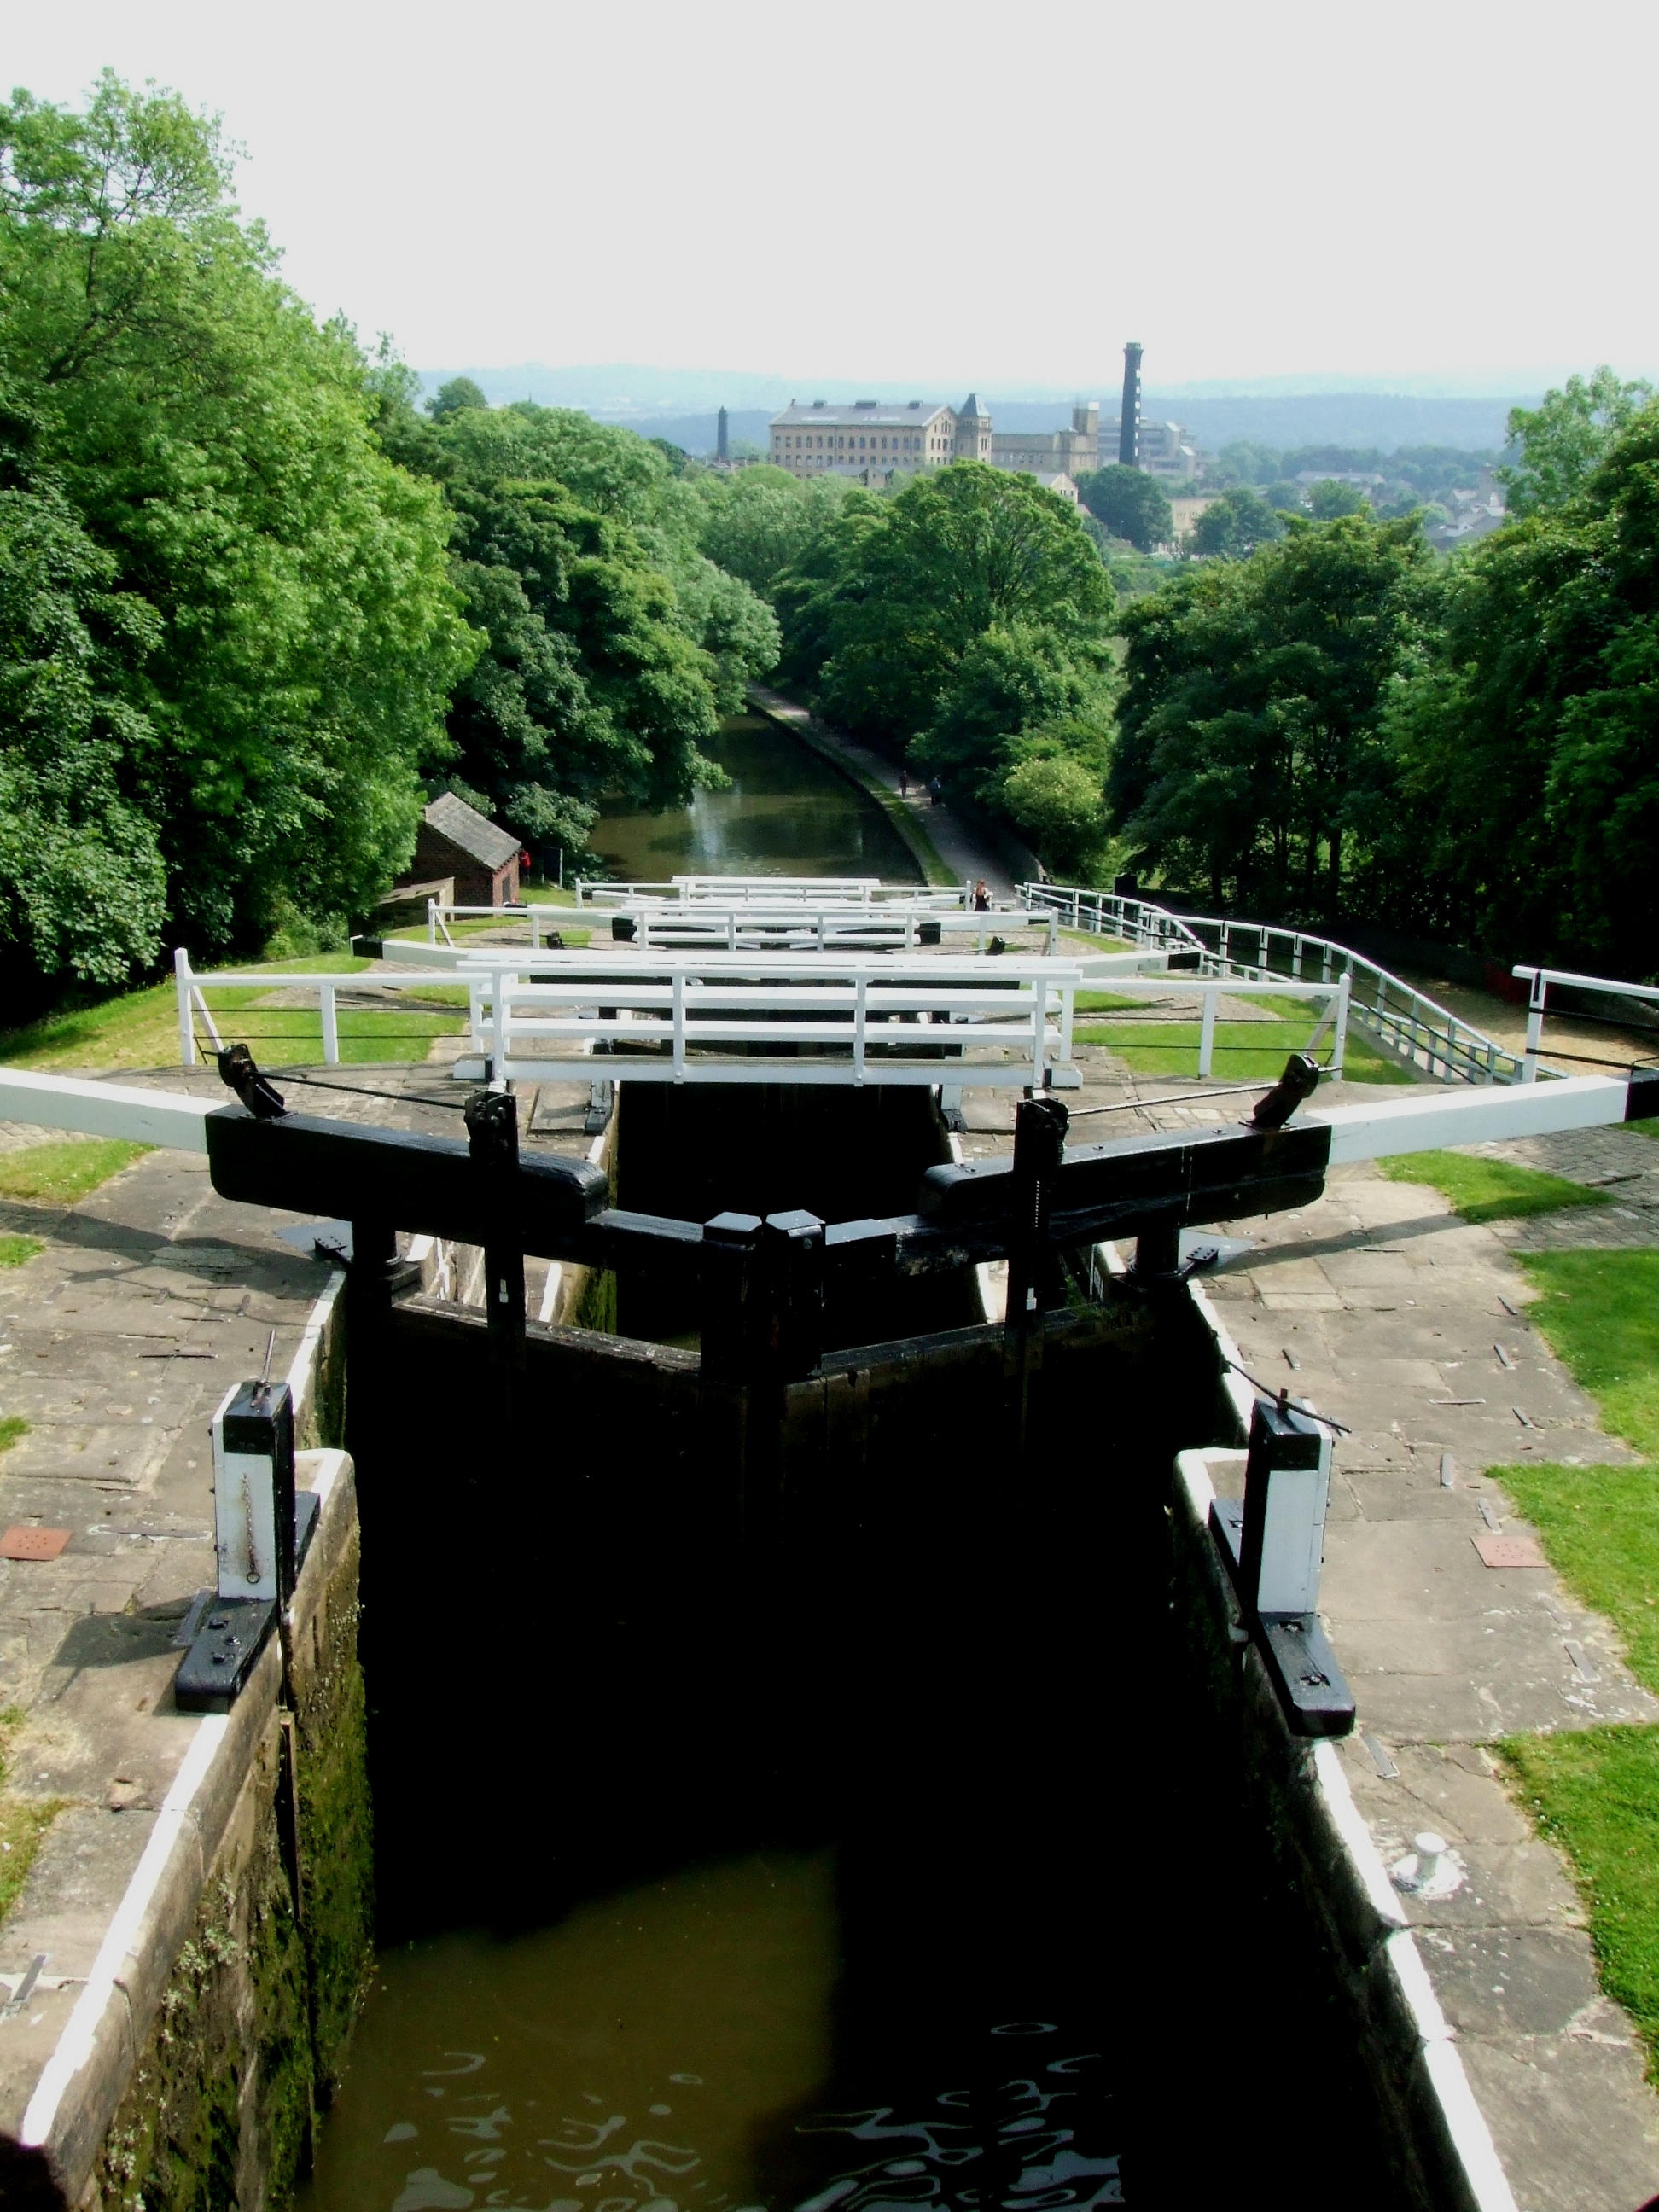
water, bridge, river, canal, reflection, vehicle, reservoir, waterway, body of water, channel, moat, reflecting pool